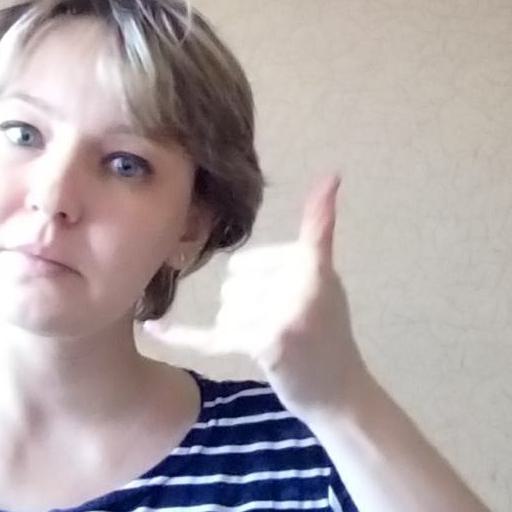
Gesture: call